Trish Sarson

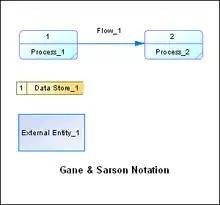
Gane-Sarson Notation for data flow diagrams.

Born in England, Sarson obtained her BA in Zoology and Chemistry at the Royal Holloway, University of London in the 1960s. She emigrated to the United States in 1975, where she joined Ed Yourdon's software company. In 1977 with Chris Gane she founded Improved Systems Technologies (IST), which became a relatively large and successful company. In 1977 they published their best known work "Structured Systems Analysis: Tools and Techniques," in which they presented a specific type of data flow diagrams.